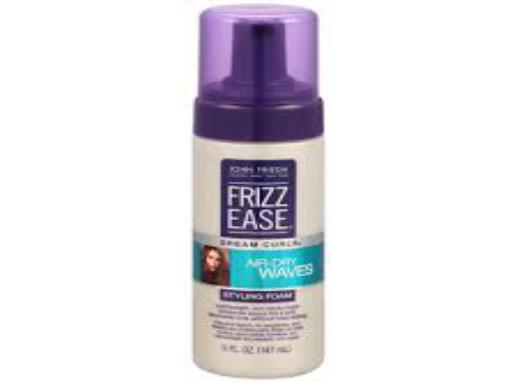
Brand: Frizz-Ease
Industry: Necessities